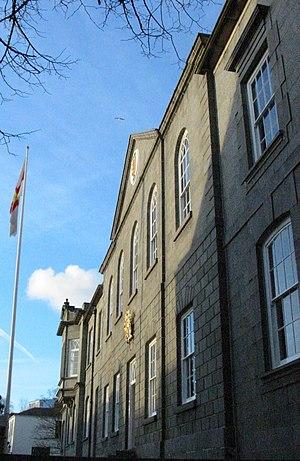
Saint-Pierre-Port, Guernesey
Les États de Guernesey sont le parlement de l'île de Guernesey. Certaines lois et ordonnances approuvées par les États de Guernesey s'appliquent également aux îles d'Aurigny et de Sercq. Tous les textes législatifs des États de Guernesey s'appliquent également à l'île d'Herm dépendante des États de Guernesey.
Un référendum sur un changement de système électoral a lieu le 10 octobre 2018 à Guernesey. La population est amenée à choisir par le biais du système par classement, ou vote alternatif, lequel d'entre cinq projets de système électoral elle souhaite utiliser à l'avenir pour les élections des membres de son parlement, les États de Guernesey.